History of Málaga

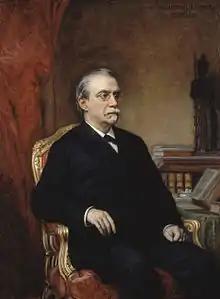
Antonio Cánovas del Castillo

In 1866, a revolt led by Juan Prim was suppressed, but in 1868 there was a further revolt, known as the Glorious Revolution. The "progresista" generals Francisco Serrano and Juan Prim revolted against Isabella and defeated her "moderado" generals at the Battle of Alcolea. Isabella was driven into exile in Paris, and euphoria reigned in Málaga when General Prim and the other revolutionary generals landed at the port.